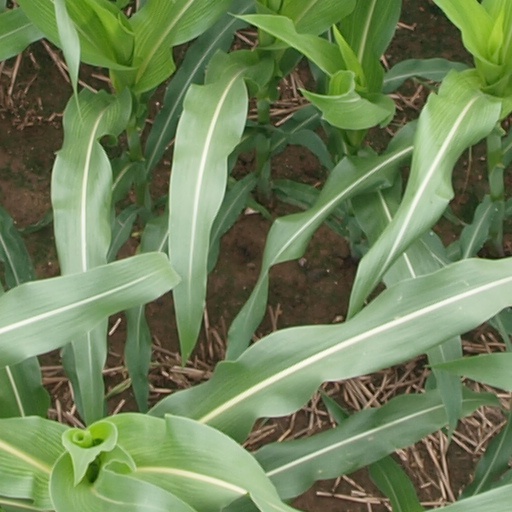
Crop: maize; corn